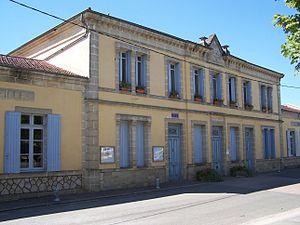
Mairie de Léogeats (Gironde, France)
Léogeats est une commune du Sud-Ouest de la France, située dans le département de la Gironde, en région Nouvelle-Aquitaine.